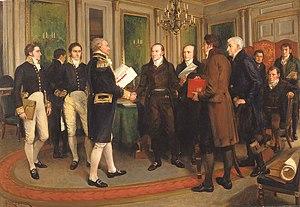
Les uniformes du corps diplomatique sont des uniformes civils portés par les ambassadeurs et les consuls lors de cérémonies publiques. Ils apparaissent en Europe vers 1800 et sont inspirés des tenues de cours. La plupart des pays les abandonnent au cours de la seconde moitié du XXᵉ siècle, mais certains diplomates continuent à les arborer lors de cérémonies particulièrement solennelles comme la remise de lettres de créance.
3 décembre, France : Soult est nommé ministre de la Guerre.
La guerre anglo-américaine de 1812 a opposé les États-Unis à l'Empire britannique, entre juin 1812 et février 1815. Cette guerre est aussi connue sous les noms de guerre de 1812, de seconde guerre d’indépendance, voire plus rarement de guerre américano-britannique ou encore de guerre canado-américaine car il s'agit d'une invasion du Dominion du Canada par les États-Unis. L’appellation de « guerre de 1812 » peut parfois conduire à une confusion dans la mesure où la guerre d’invasion de la Russie par Napoléon Iᵉʳ, la campagne de Russie, a eu lieu la même année.
Le traité de Gand, signé le 24 décembre 1814 à Gand en Belgique, marque la fin de la guerre de 1812 entre les États-Unis et le Royaume-Uni.
Les frontières de l'Acadie ont évolué au cours de son histoire. Plus souvent qu'autrement, elles étaient ignorées, mal définies ou confondues avec d'autres frontières. L'Acadie cesse officiellement d'exister en 1763. Toutefois, la population acadienne subsiste, elle aussi dans un territoire en évolution, qui influençait et influence toujours la définition du territoire de l'Acadie. Ce territoire est associé en partie à la diaspora acadienne. Certaines des anciennes frontières de l'Acadie subsistent ou ont influencé des frontières contemporaines, notamment une partie de la frontière canado-américaine. Les incertitudes entourant les frontières historiques ont un impact jusqu'à nos jours, ayant entre autres mené à la guerre d'Aroostook.
Cette page concerne des événements d'actualité qui se sont produits durant l'année 1814 du calendrier grégorien aux États-Unis.